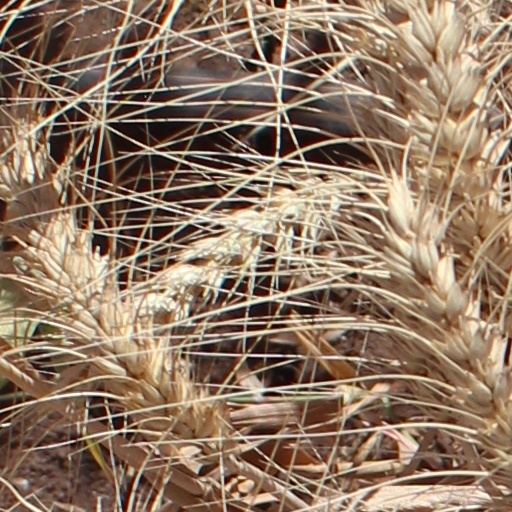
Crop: wheat